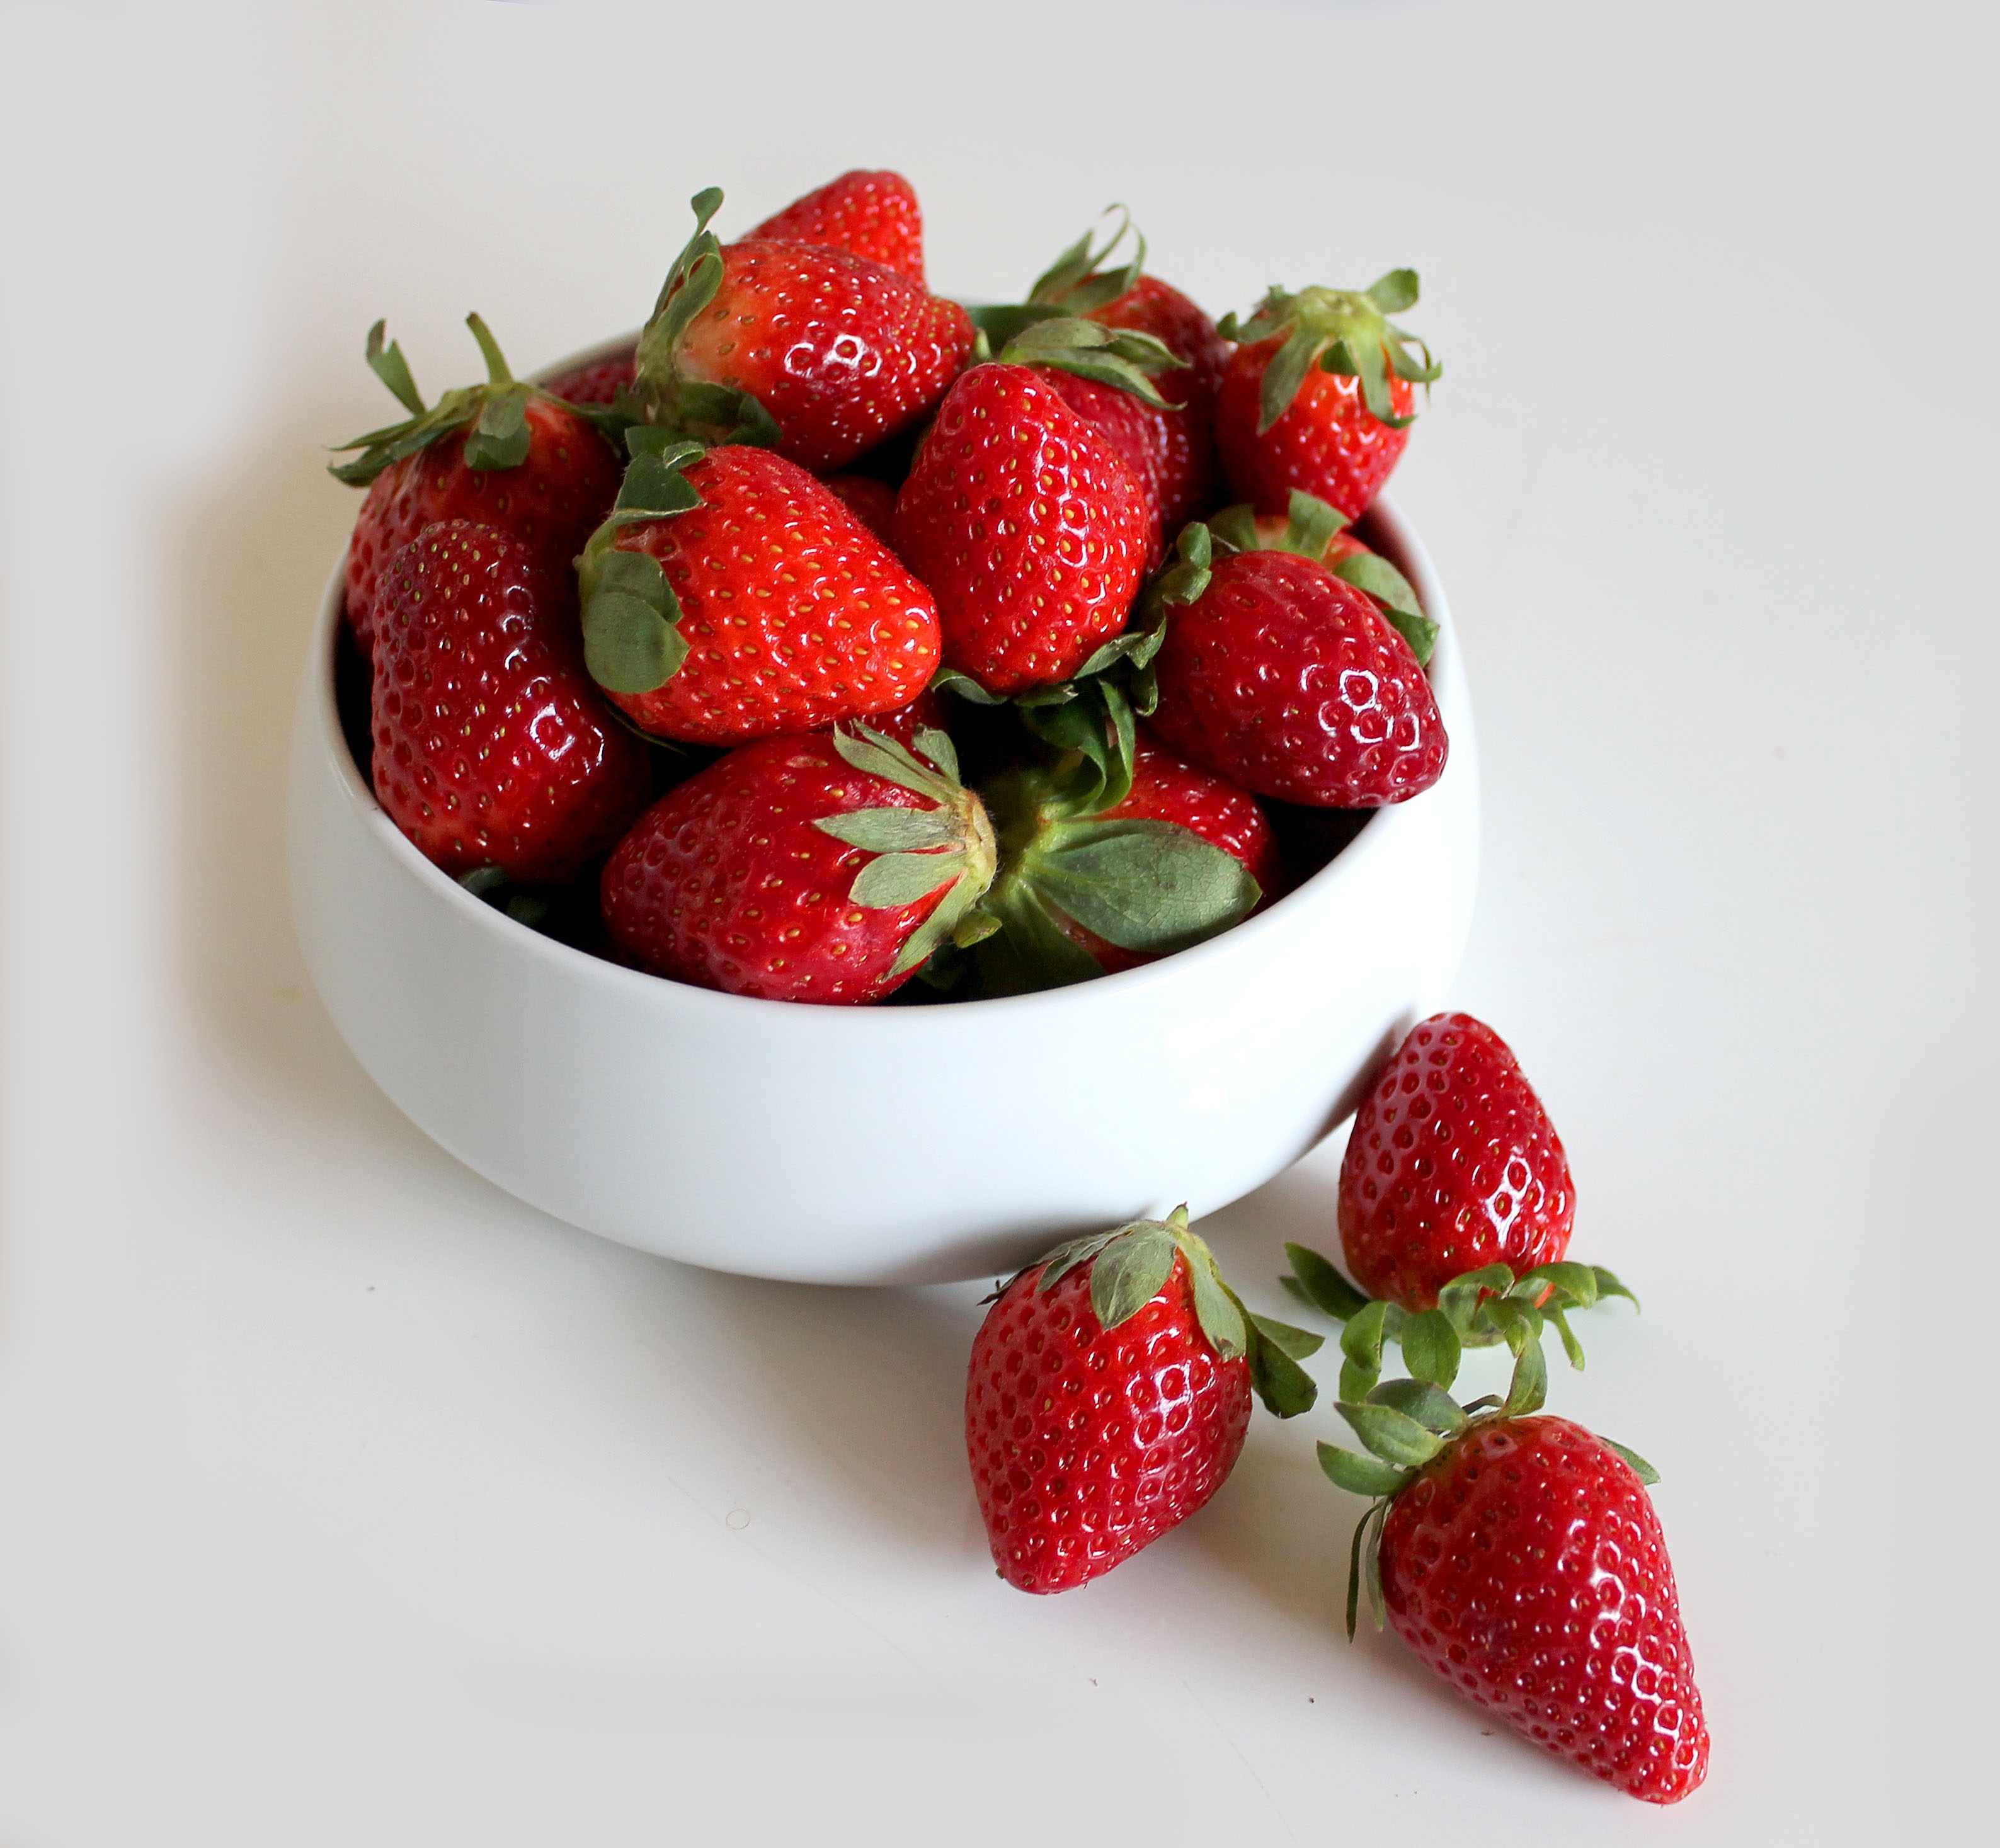
plant, raspberry, fruit, berry, summer, food, produce, breakfast, dessert, health, strawberry, fruit bowl, fruits, strawberries, healthy food, frutti di bosco